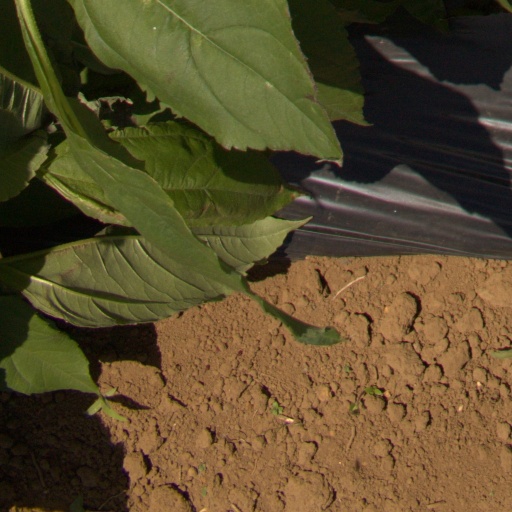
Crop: Jerusalem artichoke